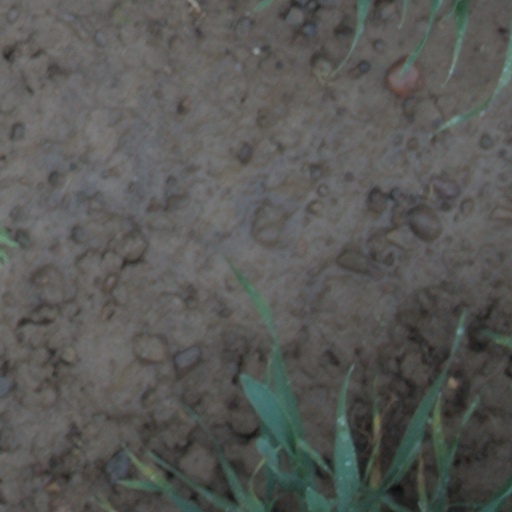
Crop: wheat